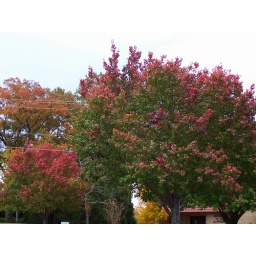
Several varieties of tree turn bright shades of red, not just brown and yellow as in most of Europe.